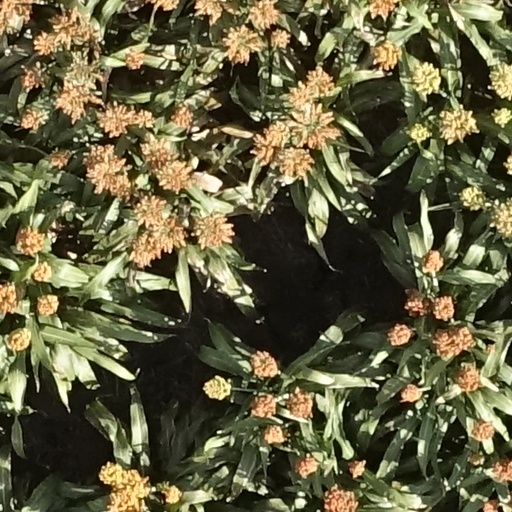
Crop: sorghum